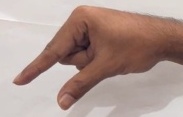
ASL sign: Q